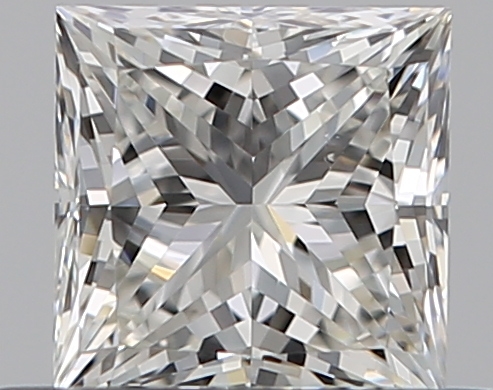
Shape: princess
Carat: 0.51
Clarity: VS2
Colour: H
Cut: EX
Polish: EX
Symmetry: EX
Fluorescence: F
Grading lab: GIA
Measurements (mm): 4.29 x 4.25 x 3.13